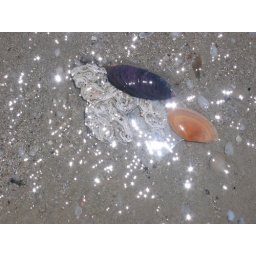
On the beach in Adelaide after a long train ride from Alice Springs